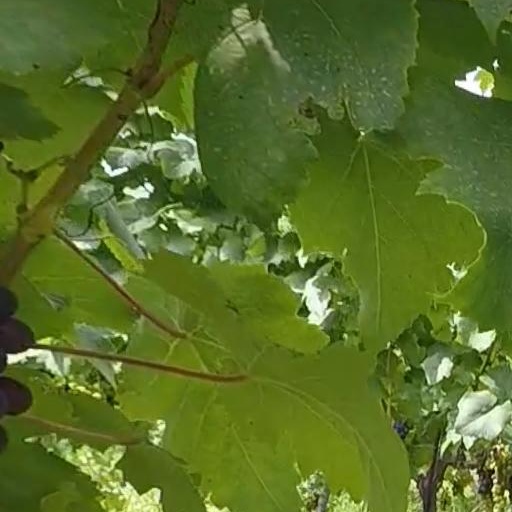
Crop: grape